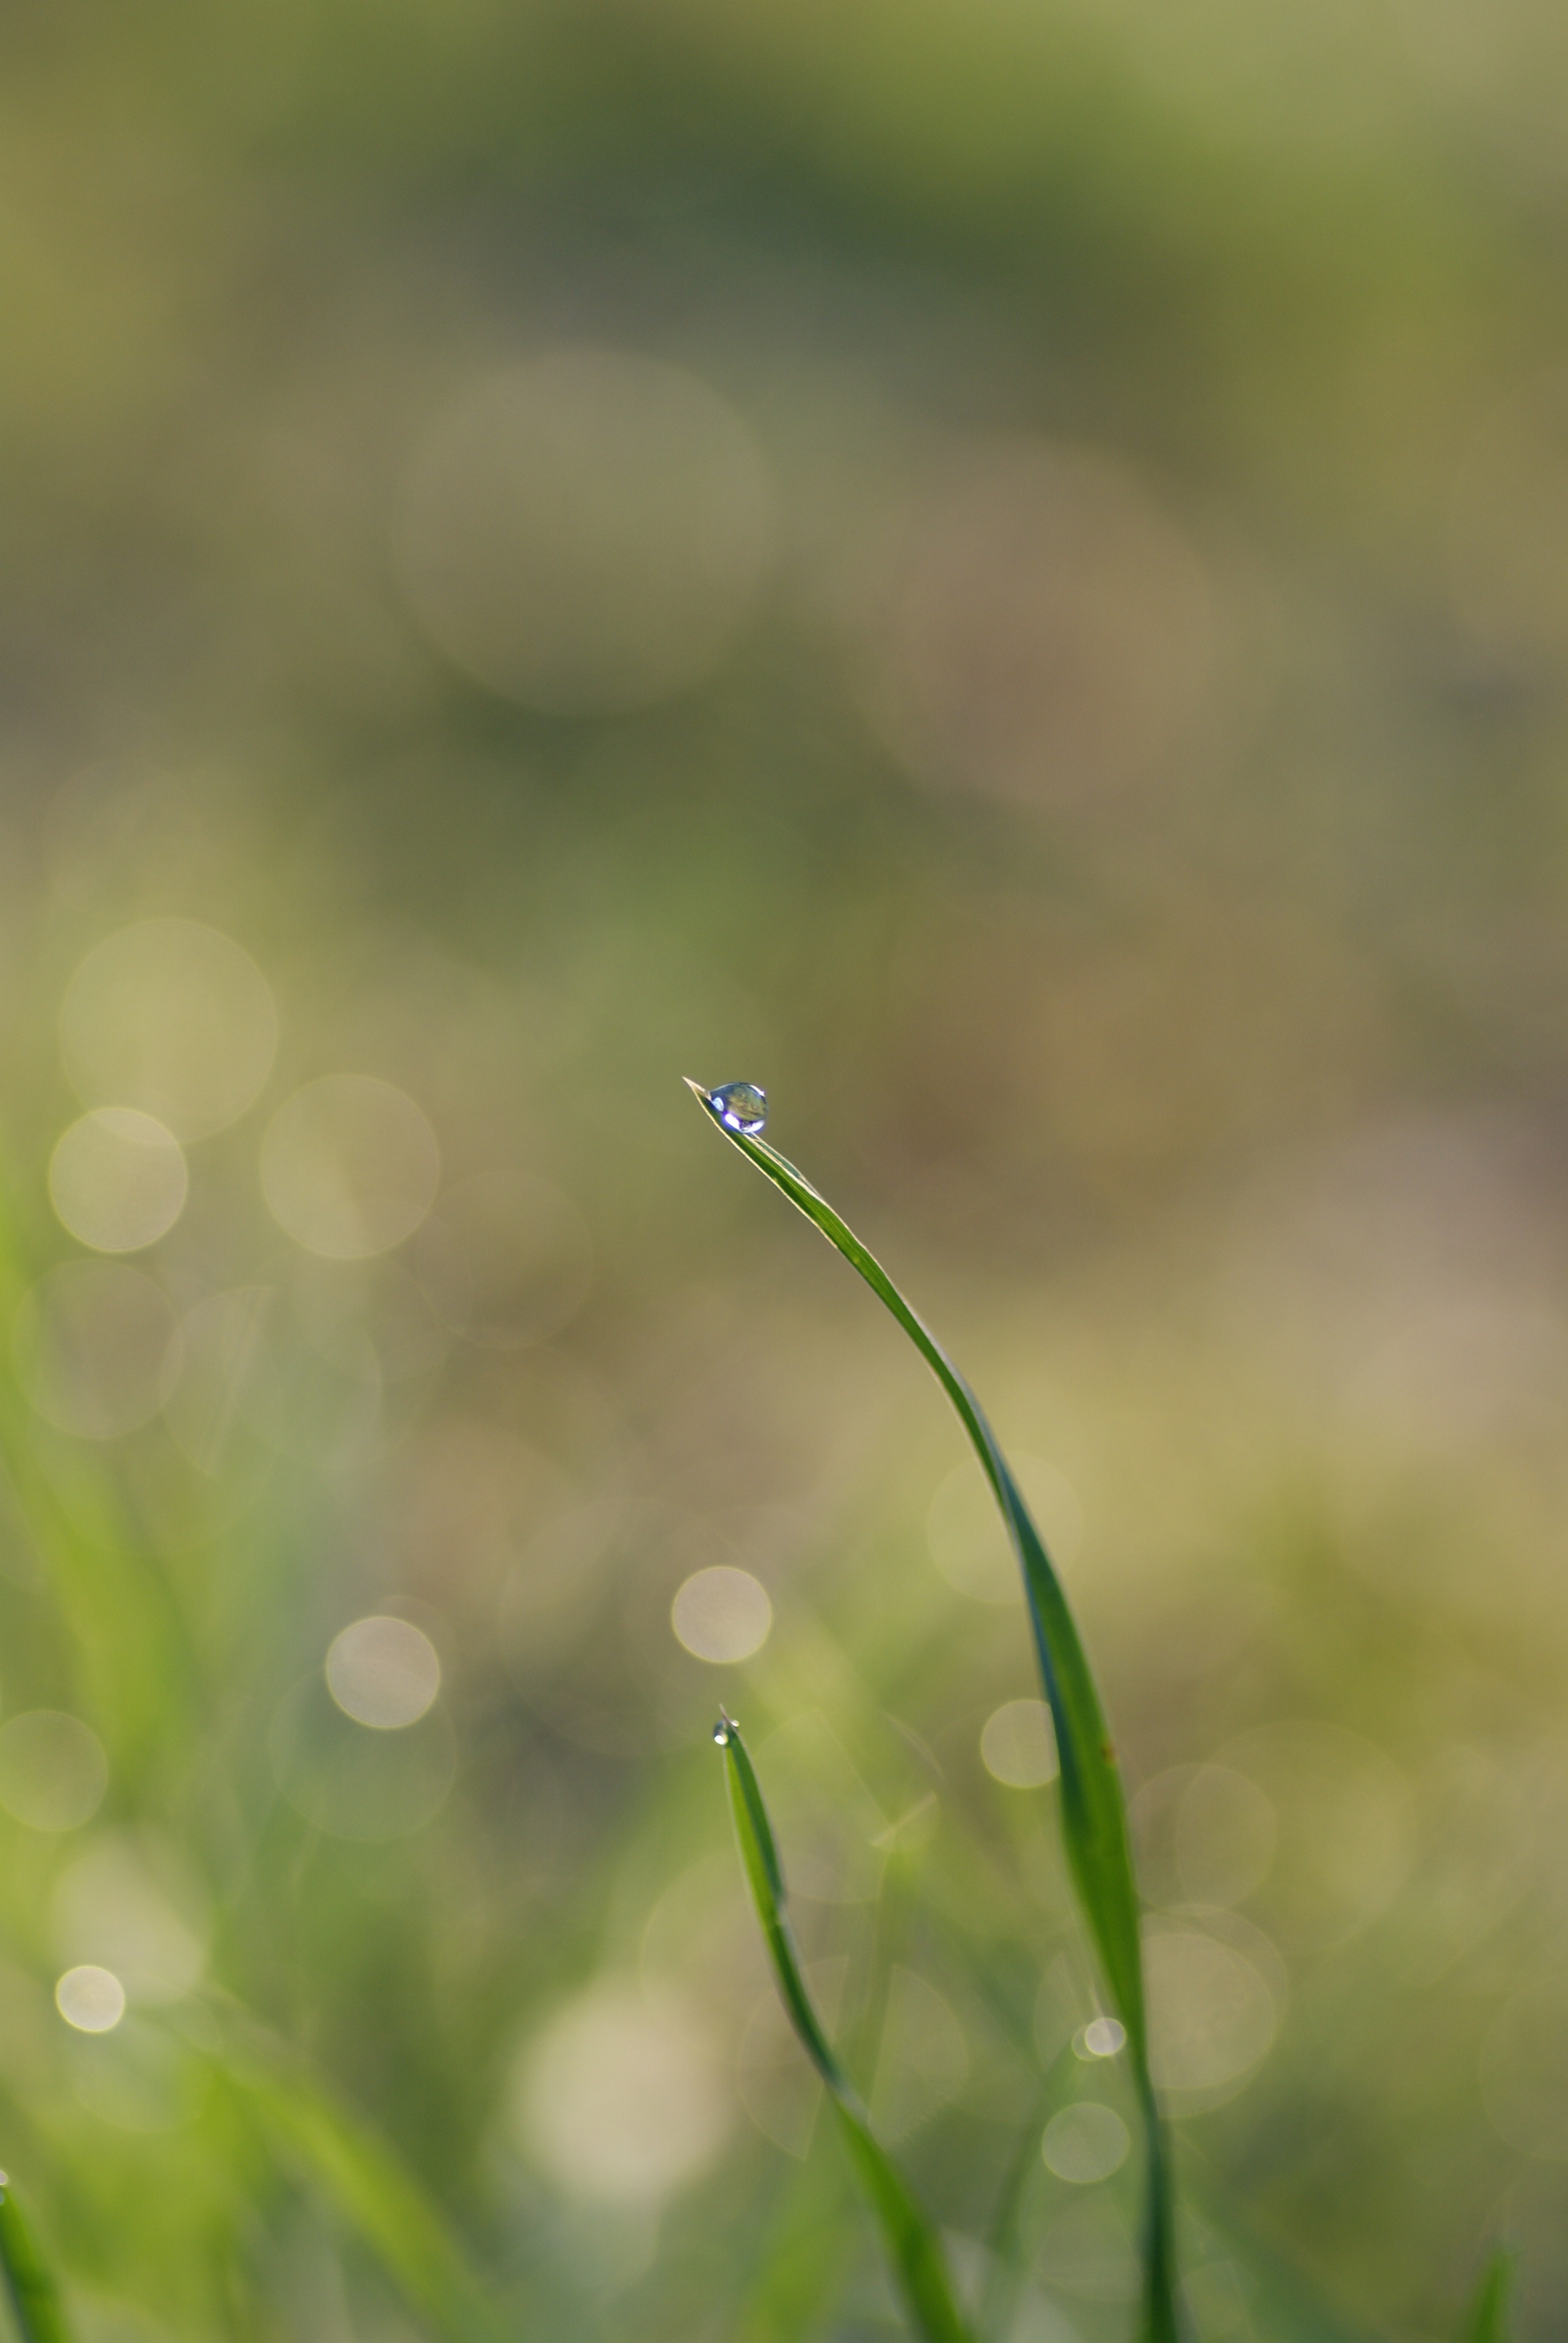
water, nature, grass, branch, drop, dew, plant, field, lawn, photography, meadow, sunlight, leaf, flower, green, balance, lonely, close, flora, wildflower, close up, blade of grass, dewdrop, grassland, loneliness, mood, tender, drop of water, simplicity, moisture, back light, macro photography, simply, halm, containing, grass family, plant stem, filligran, on the top, balanceact